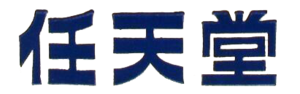
Nintendo est une entreprise multinationale japonaise fondée en 1889 par Fusajirō Yamauchi près de Kyoto au Japon. Elle est spécialisée dans la fabrication de consoles de jeu vidéo, comme la Nintendo Entertainment System, la Nintendo 64, la Wii et la Nintendo DS, ainsi que dans la conception de jeux vidéo tels que Super Mario ou The Legend of Zelda.